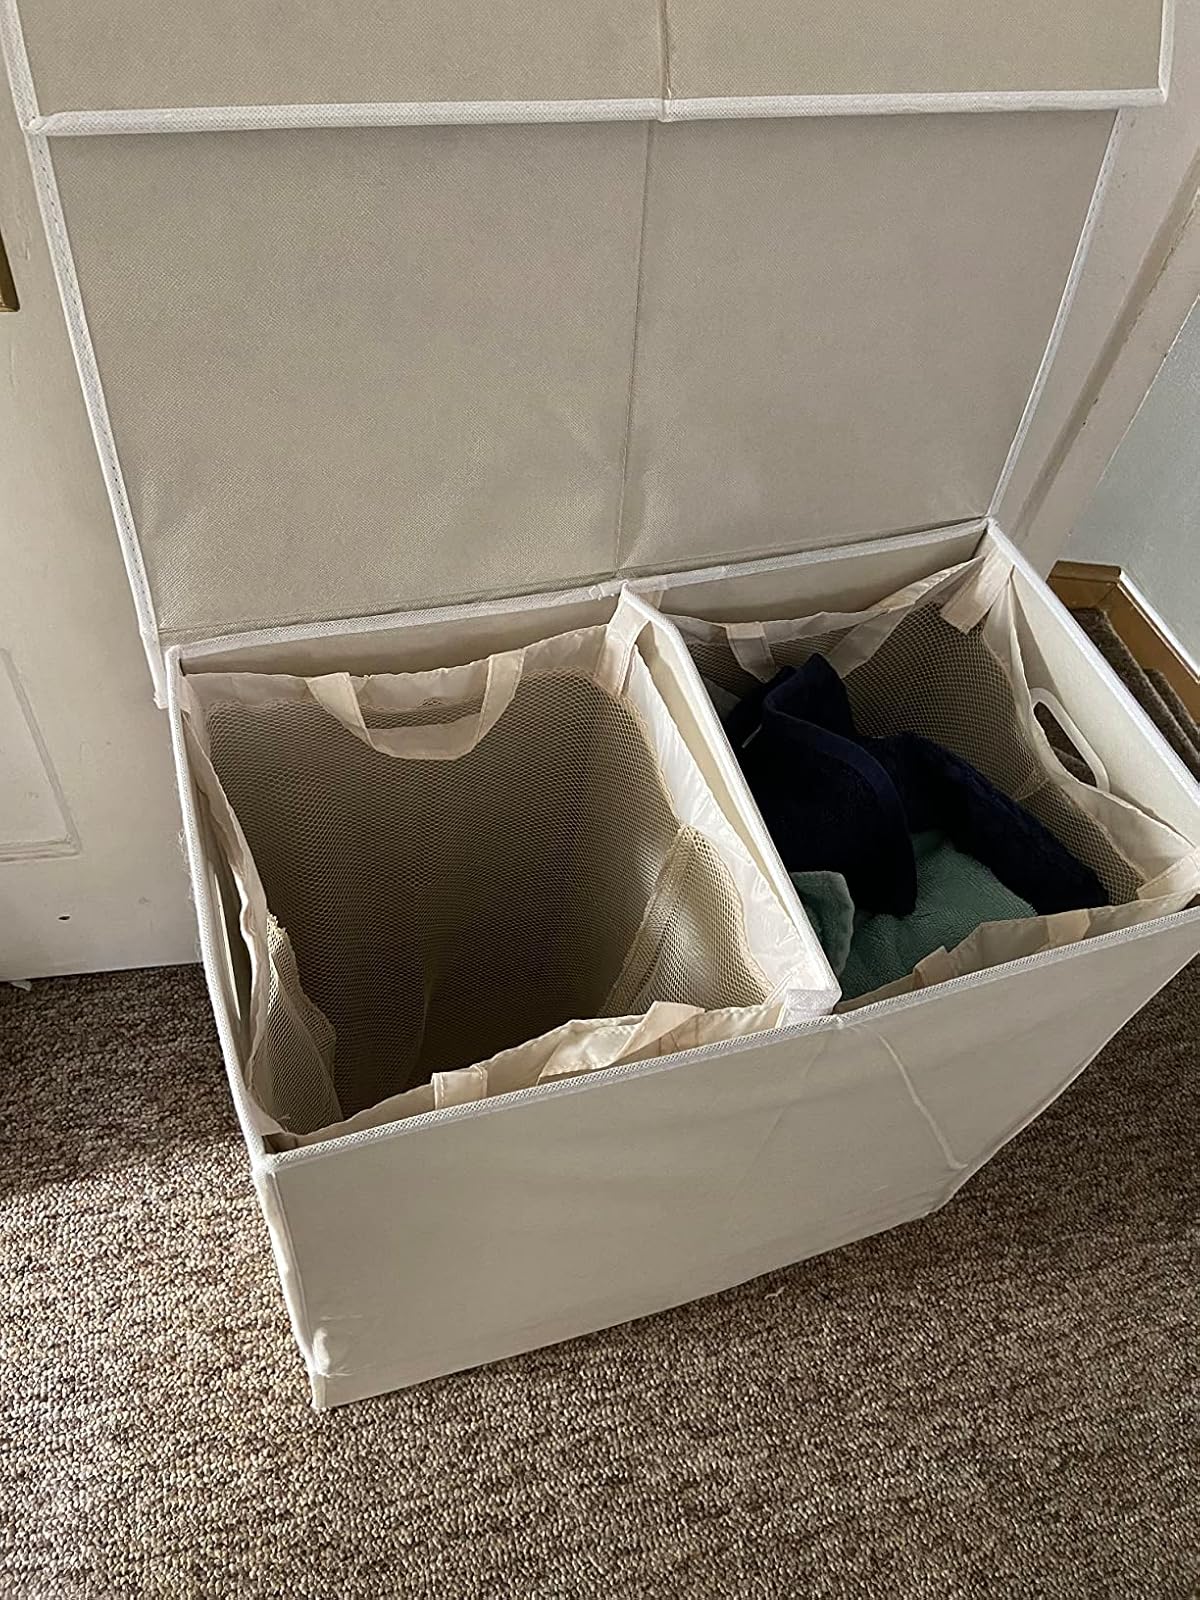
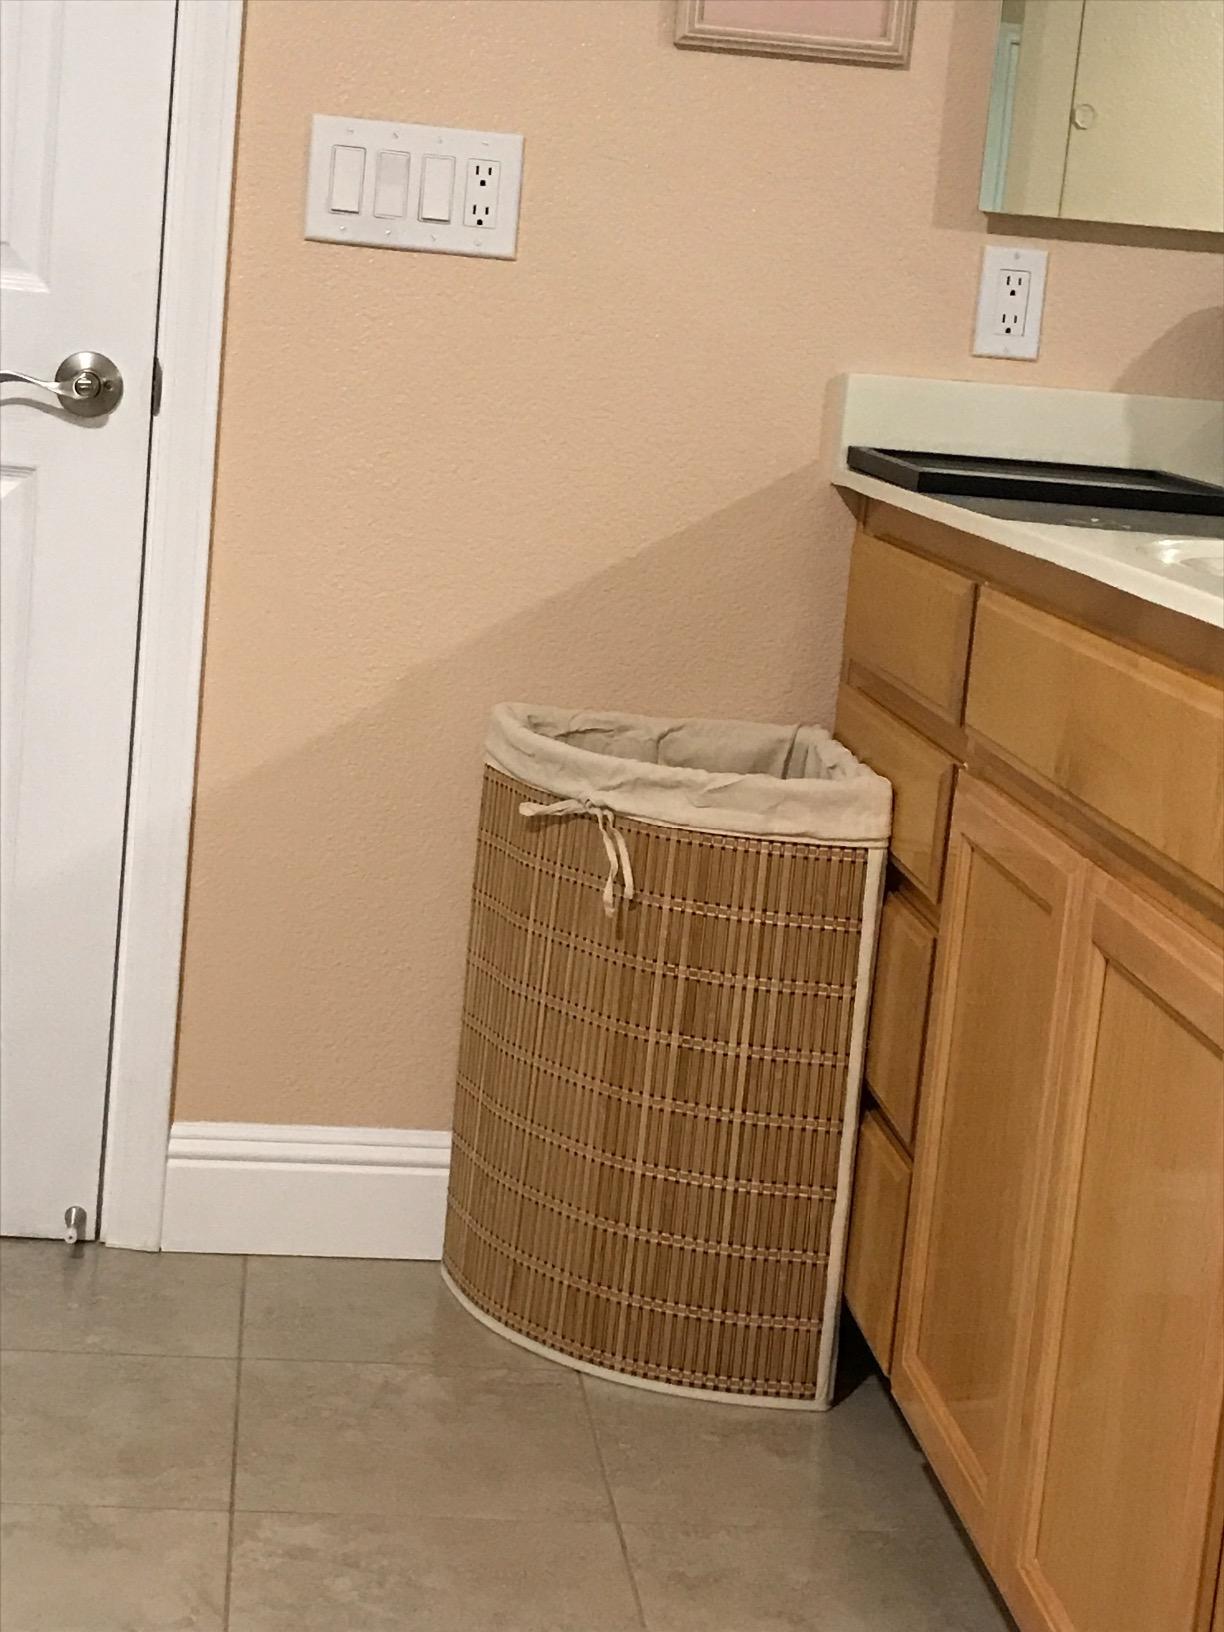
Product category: items_hamper
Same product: no